Snuff (tobacco)

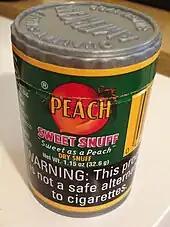
Container of Peach dry snuff, made in the United States

Snuff is readily available over the counter in most European tobacco shops. It is subject to the same sale and purchase age restrictions as with other tobacco products in accordance with local laws. In the United Kingdom, tobacco duty is not charged on "nasal" snuff tobacco.